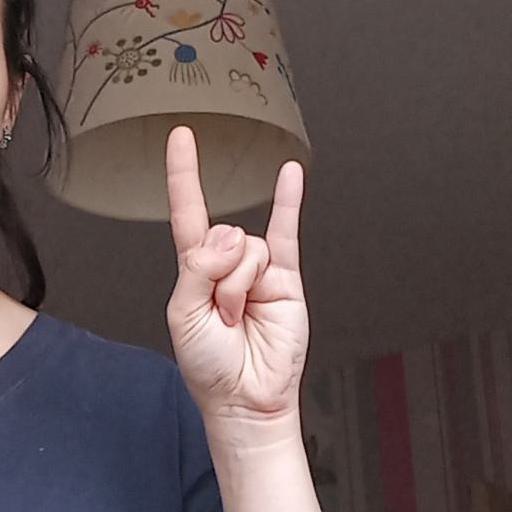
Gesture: rock